Nesbitt's

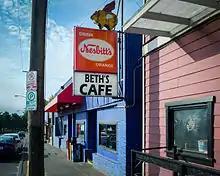
A Nesbitt's Orange sign

Nesbitt's is a brand of orange-flavored soft drink sold in the United States. Nesbitt's was originally produced by the Nesbitt Fruit Products Company of Los Angeles, California. The company also produced several other flavors of soft drink under the Nesbitt's brand and other brand names, including Nesbitt's grape, strawberry and peach-flavored sodas.